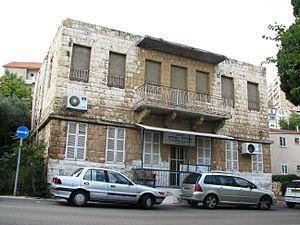
Bilad el Cheïkh est une ancienne ville palestinienne située juste au nord du Mont Carmel, à 7 kilomètres au sud-est de Haïfa. La ville porte le nom du Cheikh Abdullah as-Sahli, un Soufi renommé et elle recèle un maqam qui lui est dédié. La tombe de Izz al-Din al-Qassam, considéré comme un des pères de la résistance palestinienne, est située à Bilad el Cheïkh. Elle a été vandalisée en 1999.